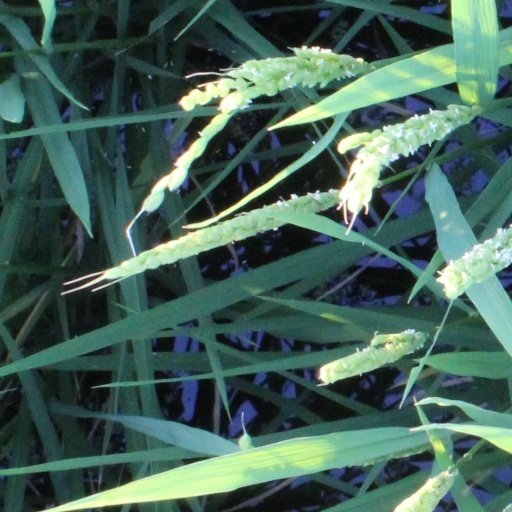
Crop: rice